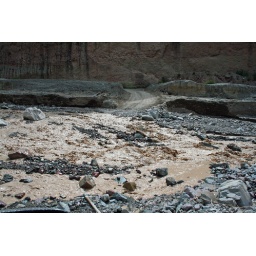
Genius! The route was made in the river bed